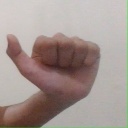
अक्षर: त